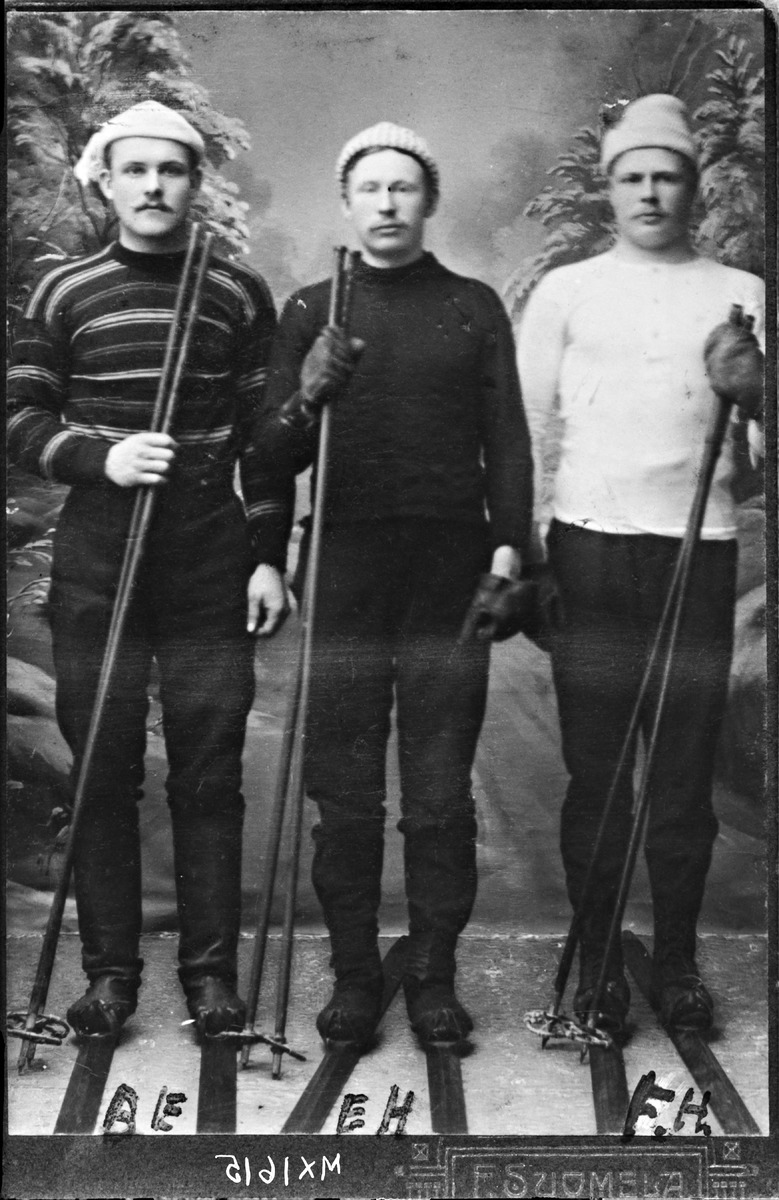
Mestarihiihtäjiä
Skiing champions
sisällön kuvaus: Vanhoja mestarihiihtäjiä todennäköisesti 1890-luvulta tai 1900-luvun alusta. sisällön kuvaus: Alkuperäinen kuva luultavasti 1890-luvulta tai 1900-luvun alusta, reprokuvattu todennäköisesti 1930-luvulla. content description: Old skiing champions probably from the 1890's or the early 20th century.
Kuvaaja: Suomela, F., alkuperäisen kuvan tekijä
Vuosi: 1890
Paikka: , Suomi, Suomi
Aiheet: ryhmäkuva; hiihtäjät; urheilijat; skiers; athletes